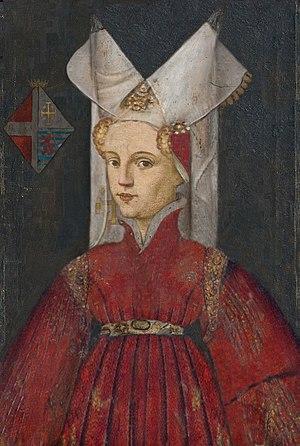
Cet article présente, par ordre chronologique de naissance, les principales personnalités féminines ayant appartenu à la Maison de Savoie, par naissance ou par mariage.